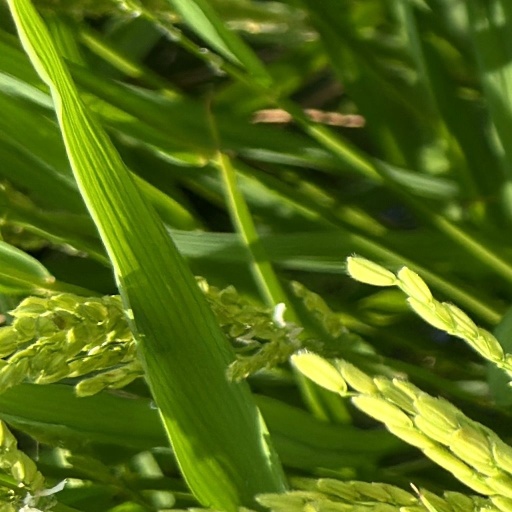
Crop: rice